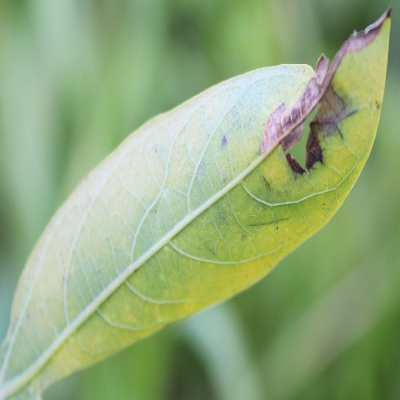
Crop: Cassava
Condition: bacterial blight